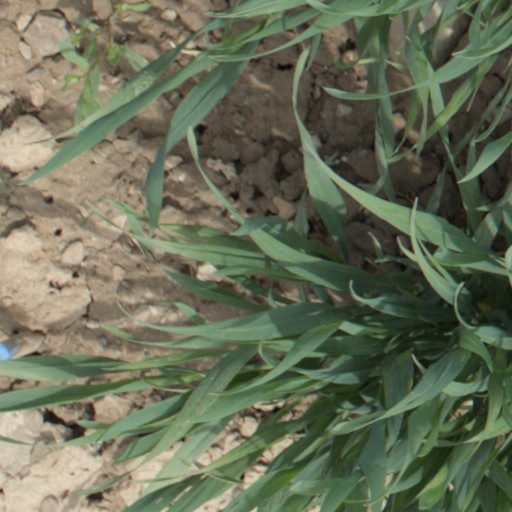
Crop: wheat